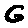
Label: 6